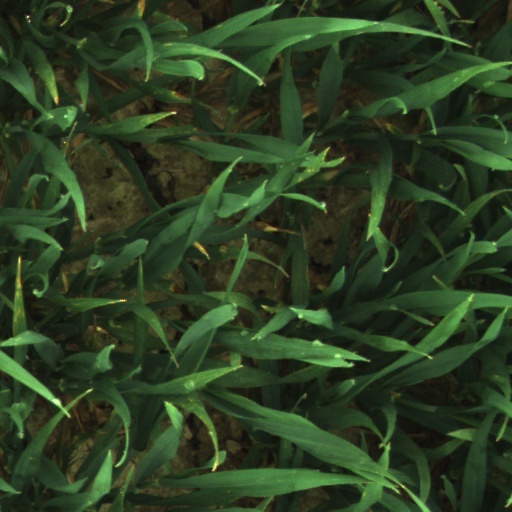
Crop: wheat